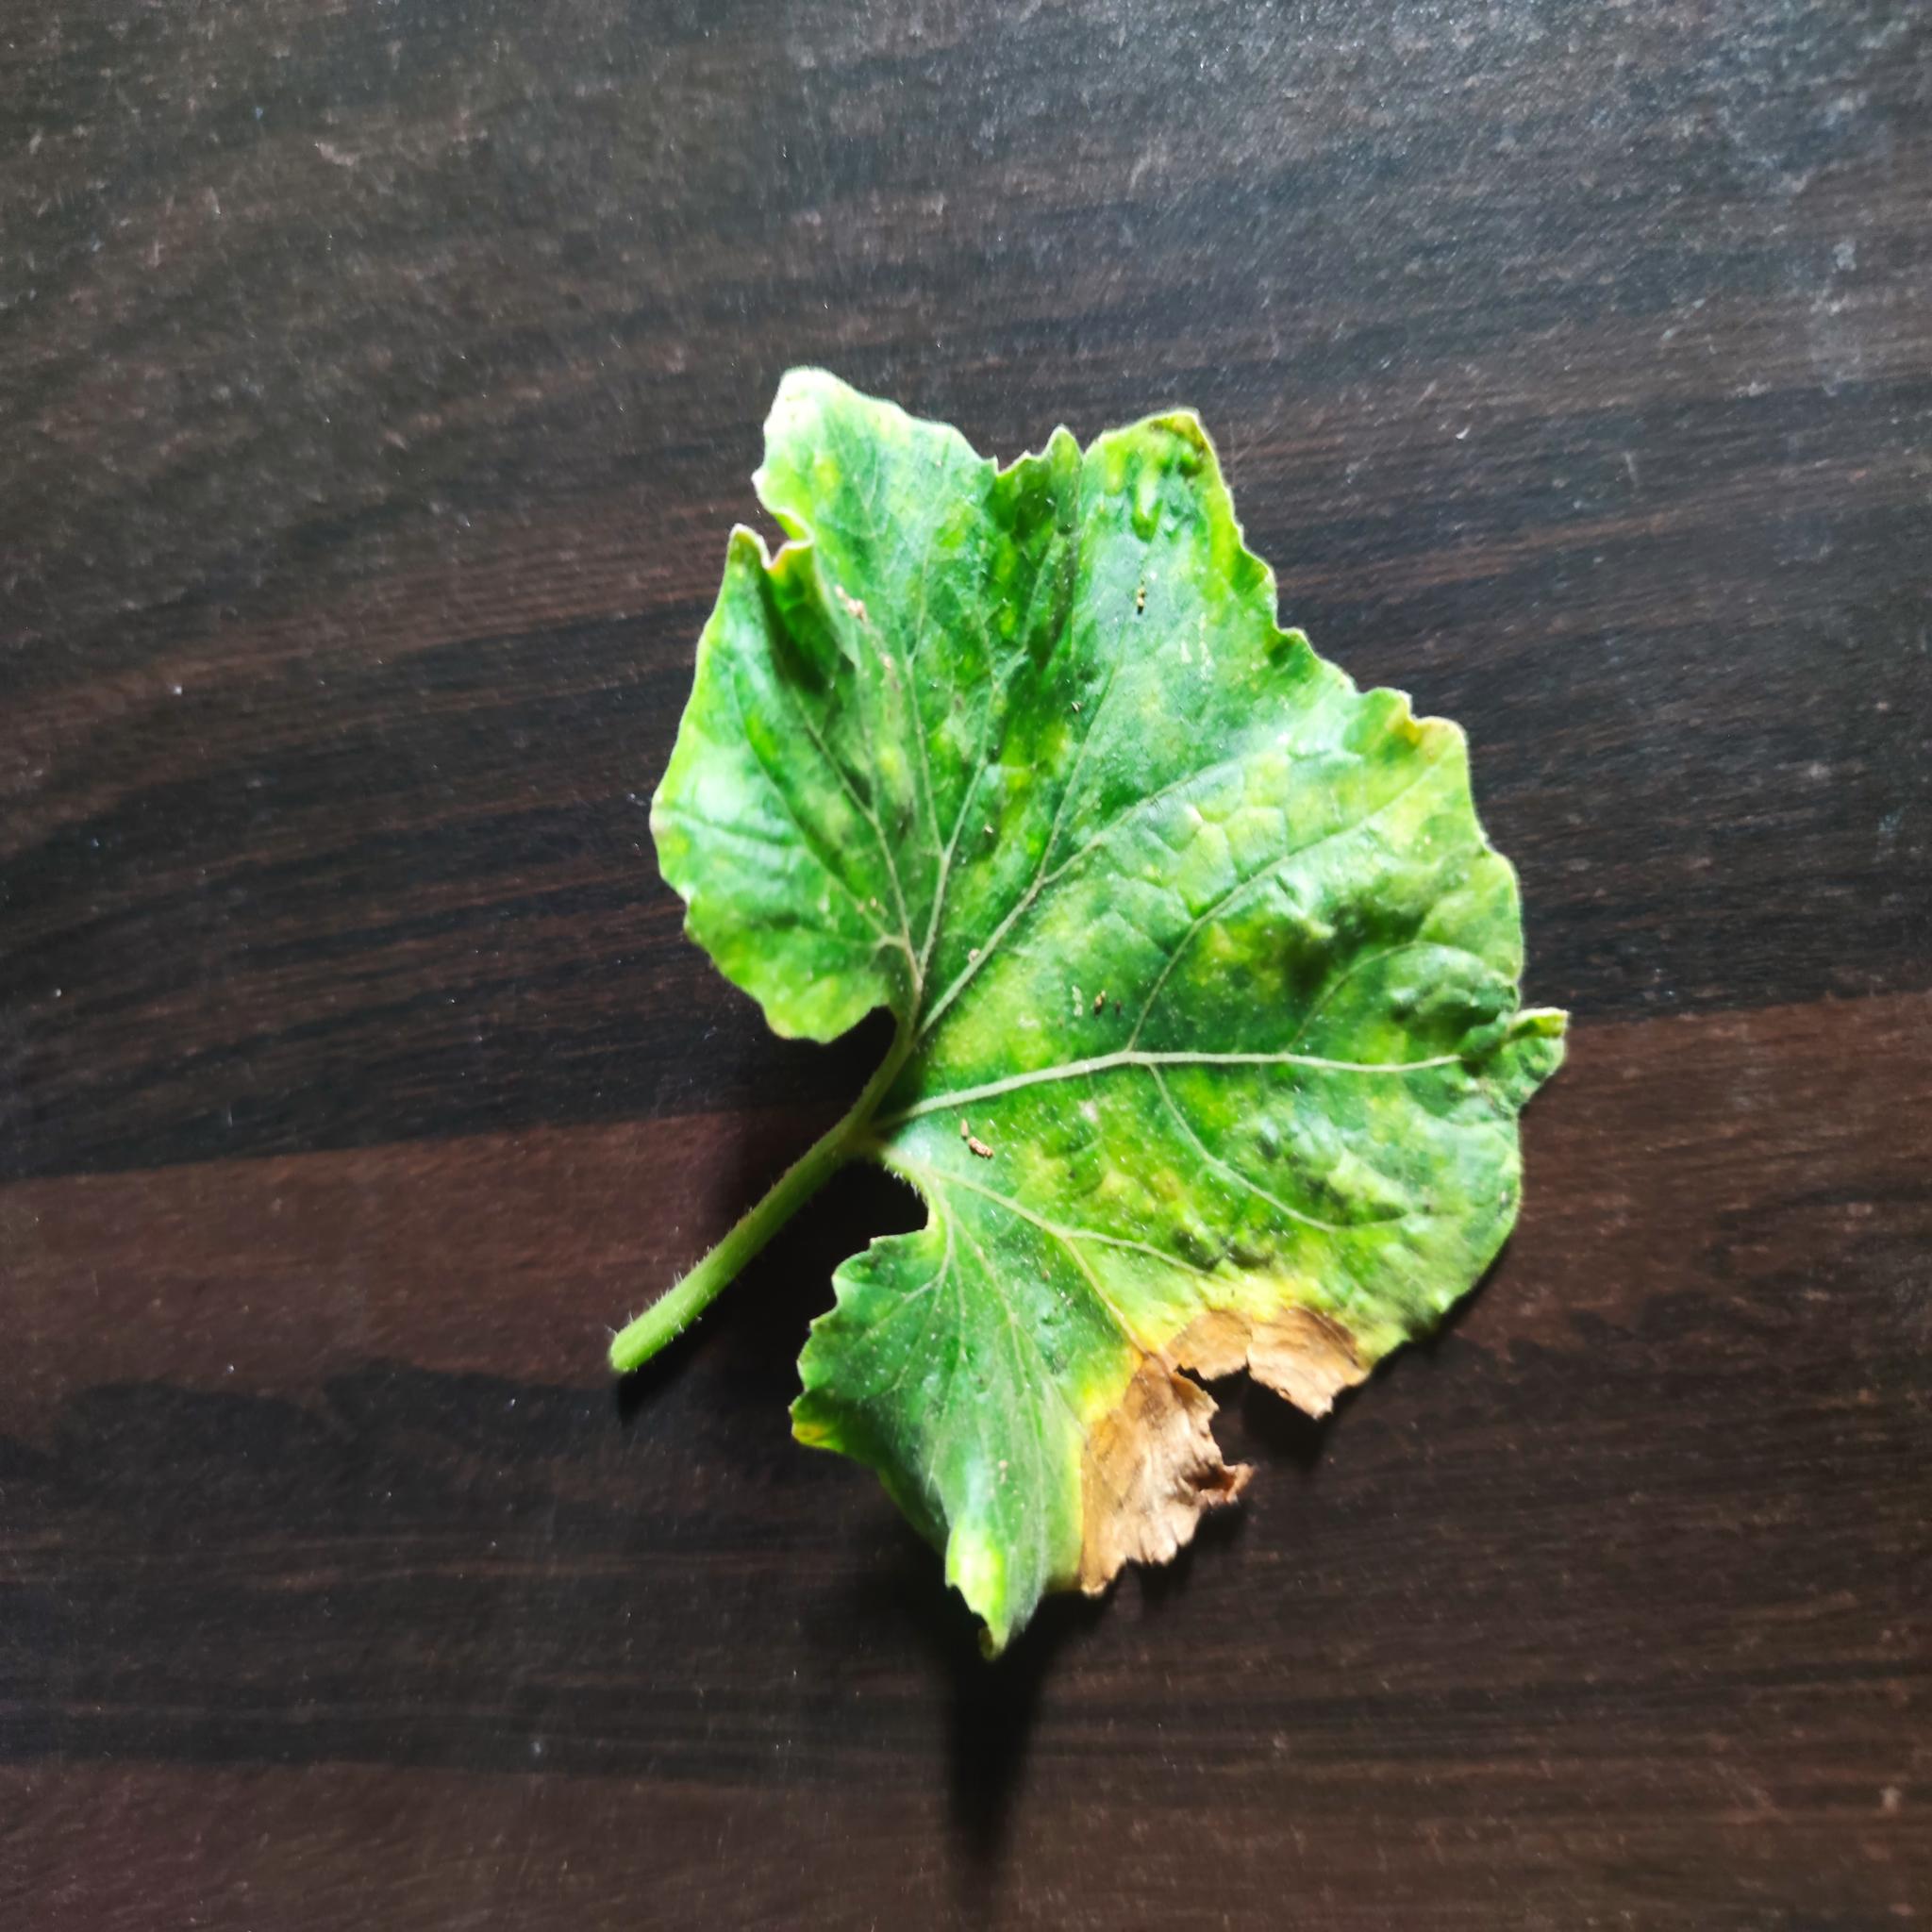
Label: Downy mildew